Resurrection (1980 film)

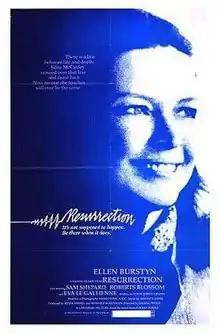
Promotional poster for "Resurrection"

Resurrection is a 1980 American drama film directed by Daniel Petrie, written by Lewis John Carlino, and starring Ellen Burstyn, Sam Shepard, Richard Farnsworth, Roberts Blossom, Lois Smith, and Eva Le Gallienne. It was produced by Renée Missel and Howard Rosenman. The plot involves a woman who returns to life after dying momentarily in a car crash and finds that she has the power to heal people.